Kitchener-Waterloo Collegiate and Vocational School

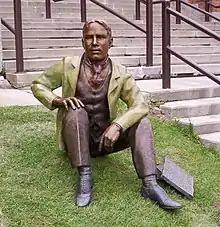
Statue of W.L.M. King, on the school's lawn

The most famous alumnus of the school was William Lyon Mackenzie King, Prime Minister of Canada for more than 21 years, who was a student between 1887 and 1891. During the school's 150th anniversary celebrations, a statue of him as a student was unveiled on the front lawn of the school.